Marguerite Whitten

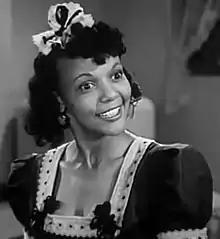
Whitten in "Let's Go Collegiate" (1941)

Marguerite Whitten (February 23, 1913 – December 25, 1990) was an American film actress appearing in 14 films between 1938 and 1943, often with actor Mantan Moreland. She was also billed as Margaret Whitten.